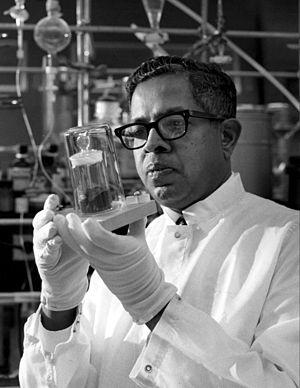
Cyril Andrew Ponnamperuma, né le 16 octobre 1923 à Galle, au Sri Lanka, et mort le 20 décembre 1994 à Takoma Park, Maryland, est un chimiste sri lankais spécialisé dans l'abiogenèse.